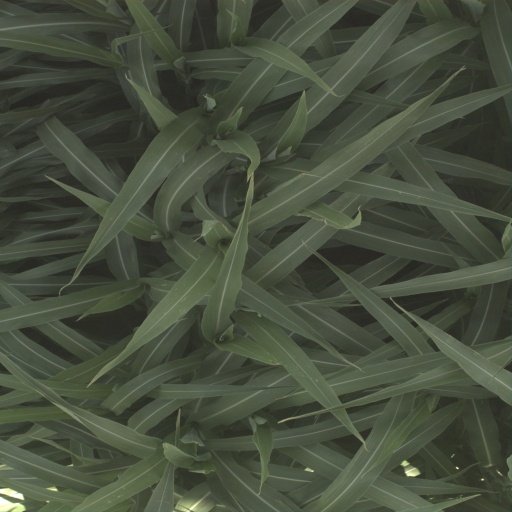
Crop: sorghum